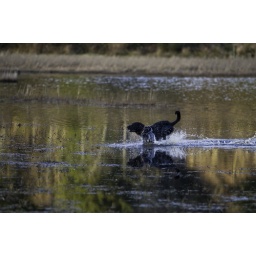
A black labrador dashes through the water in his search for ducks felled by hunters.